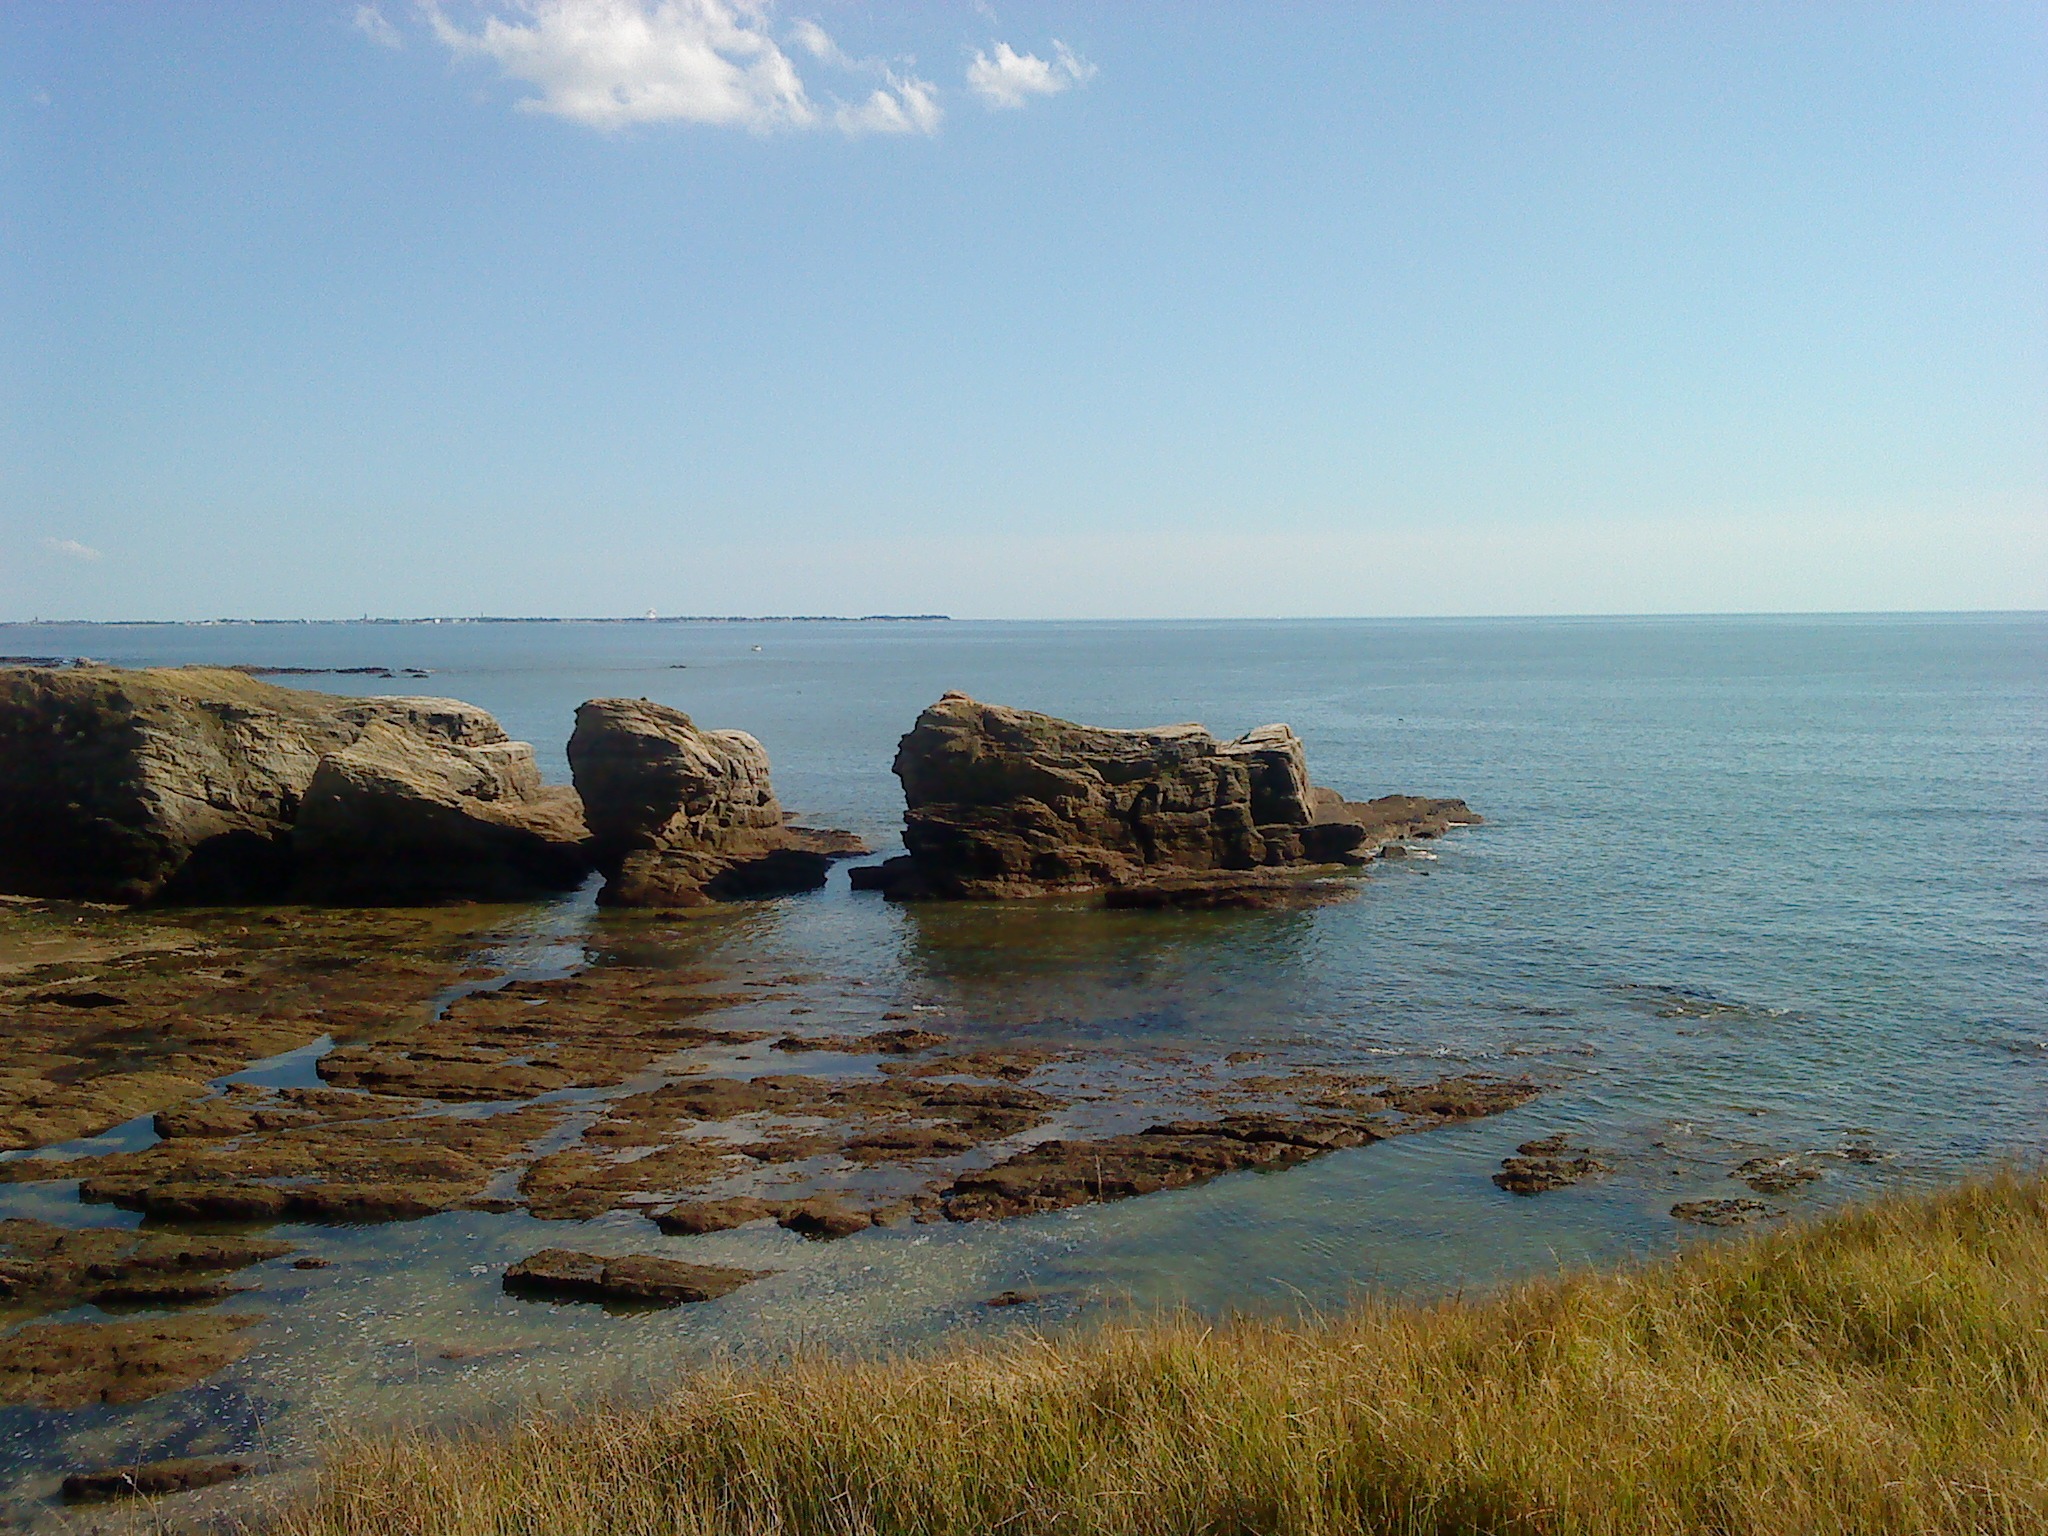
beach, landscape, sea, coast, water, sand, rock, ocean, horizon, shore, wave, cliff, france, cove, bay, terrain, material, body of water, habitat, cape, islet, brittany, landform, natural environment, geographical feature, piriac